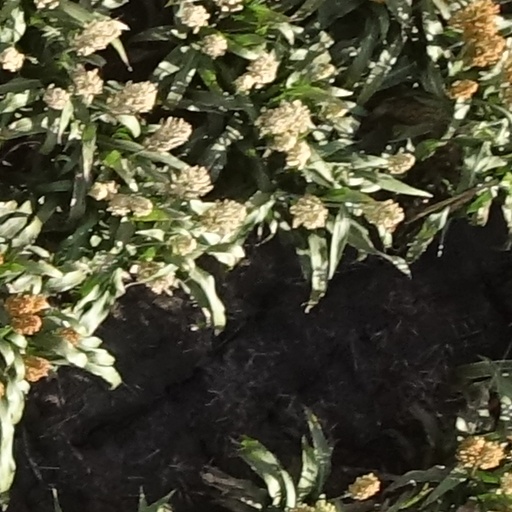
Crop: sorghum